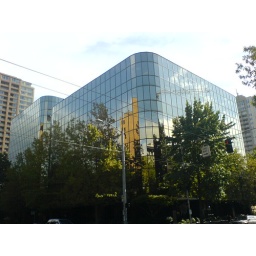
Some building in Seattle. I like glass